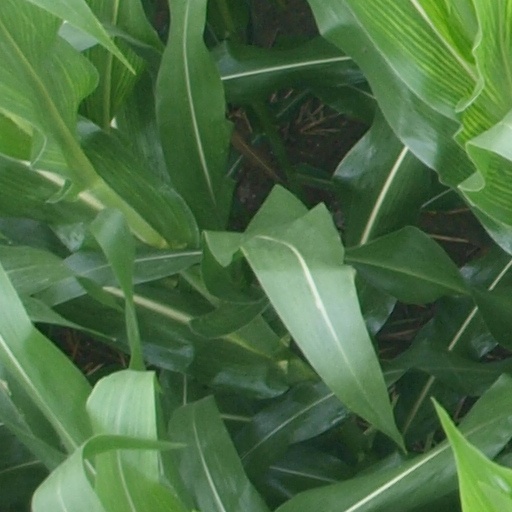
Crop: maize; corn